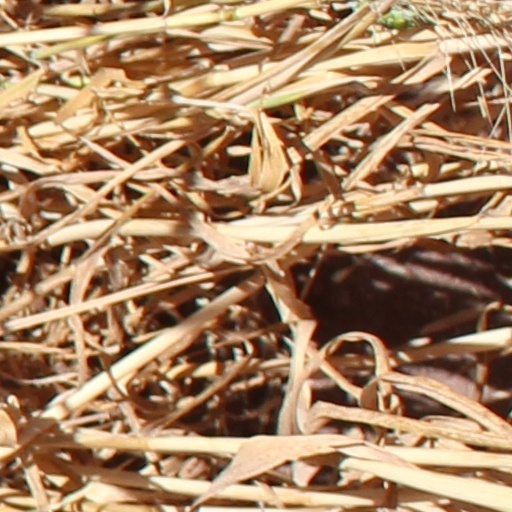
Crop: wheat